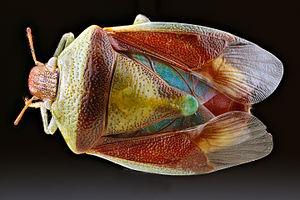
Banasa est un genre d'insectes hétéroptères appartenant à la famille des Pentatomidae.